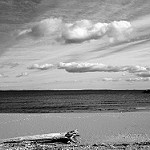
Label: B & W